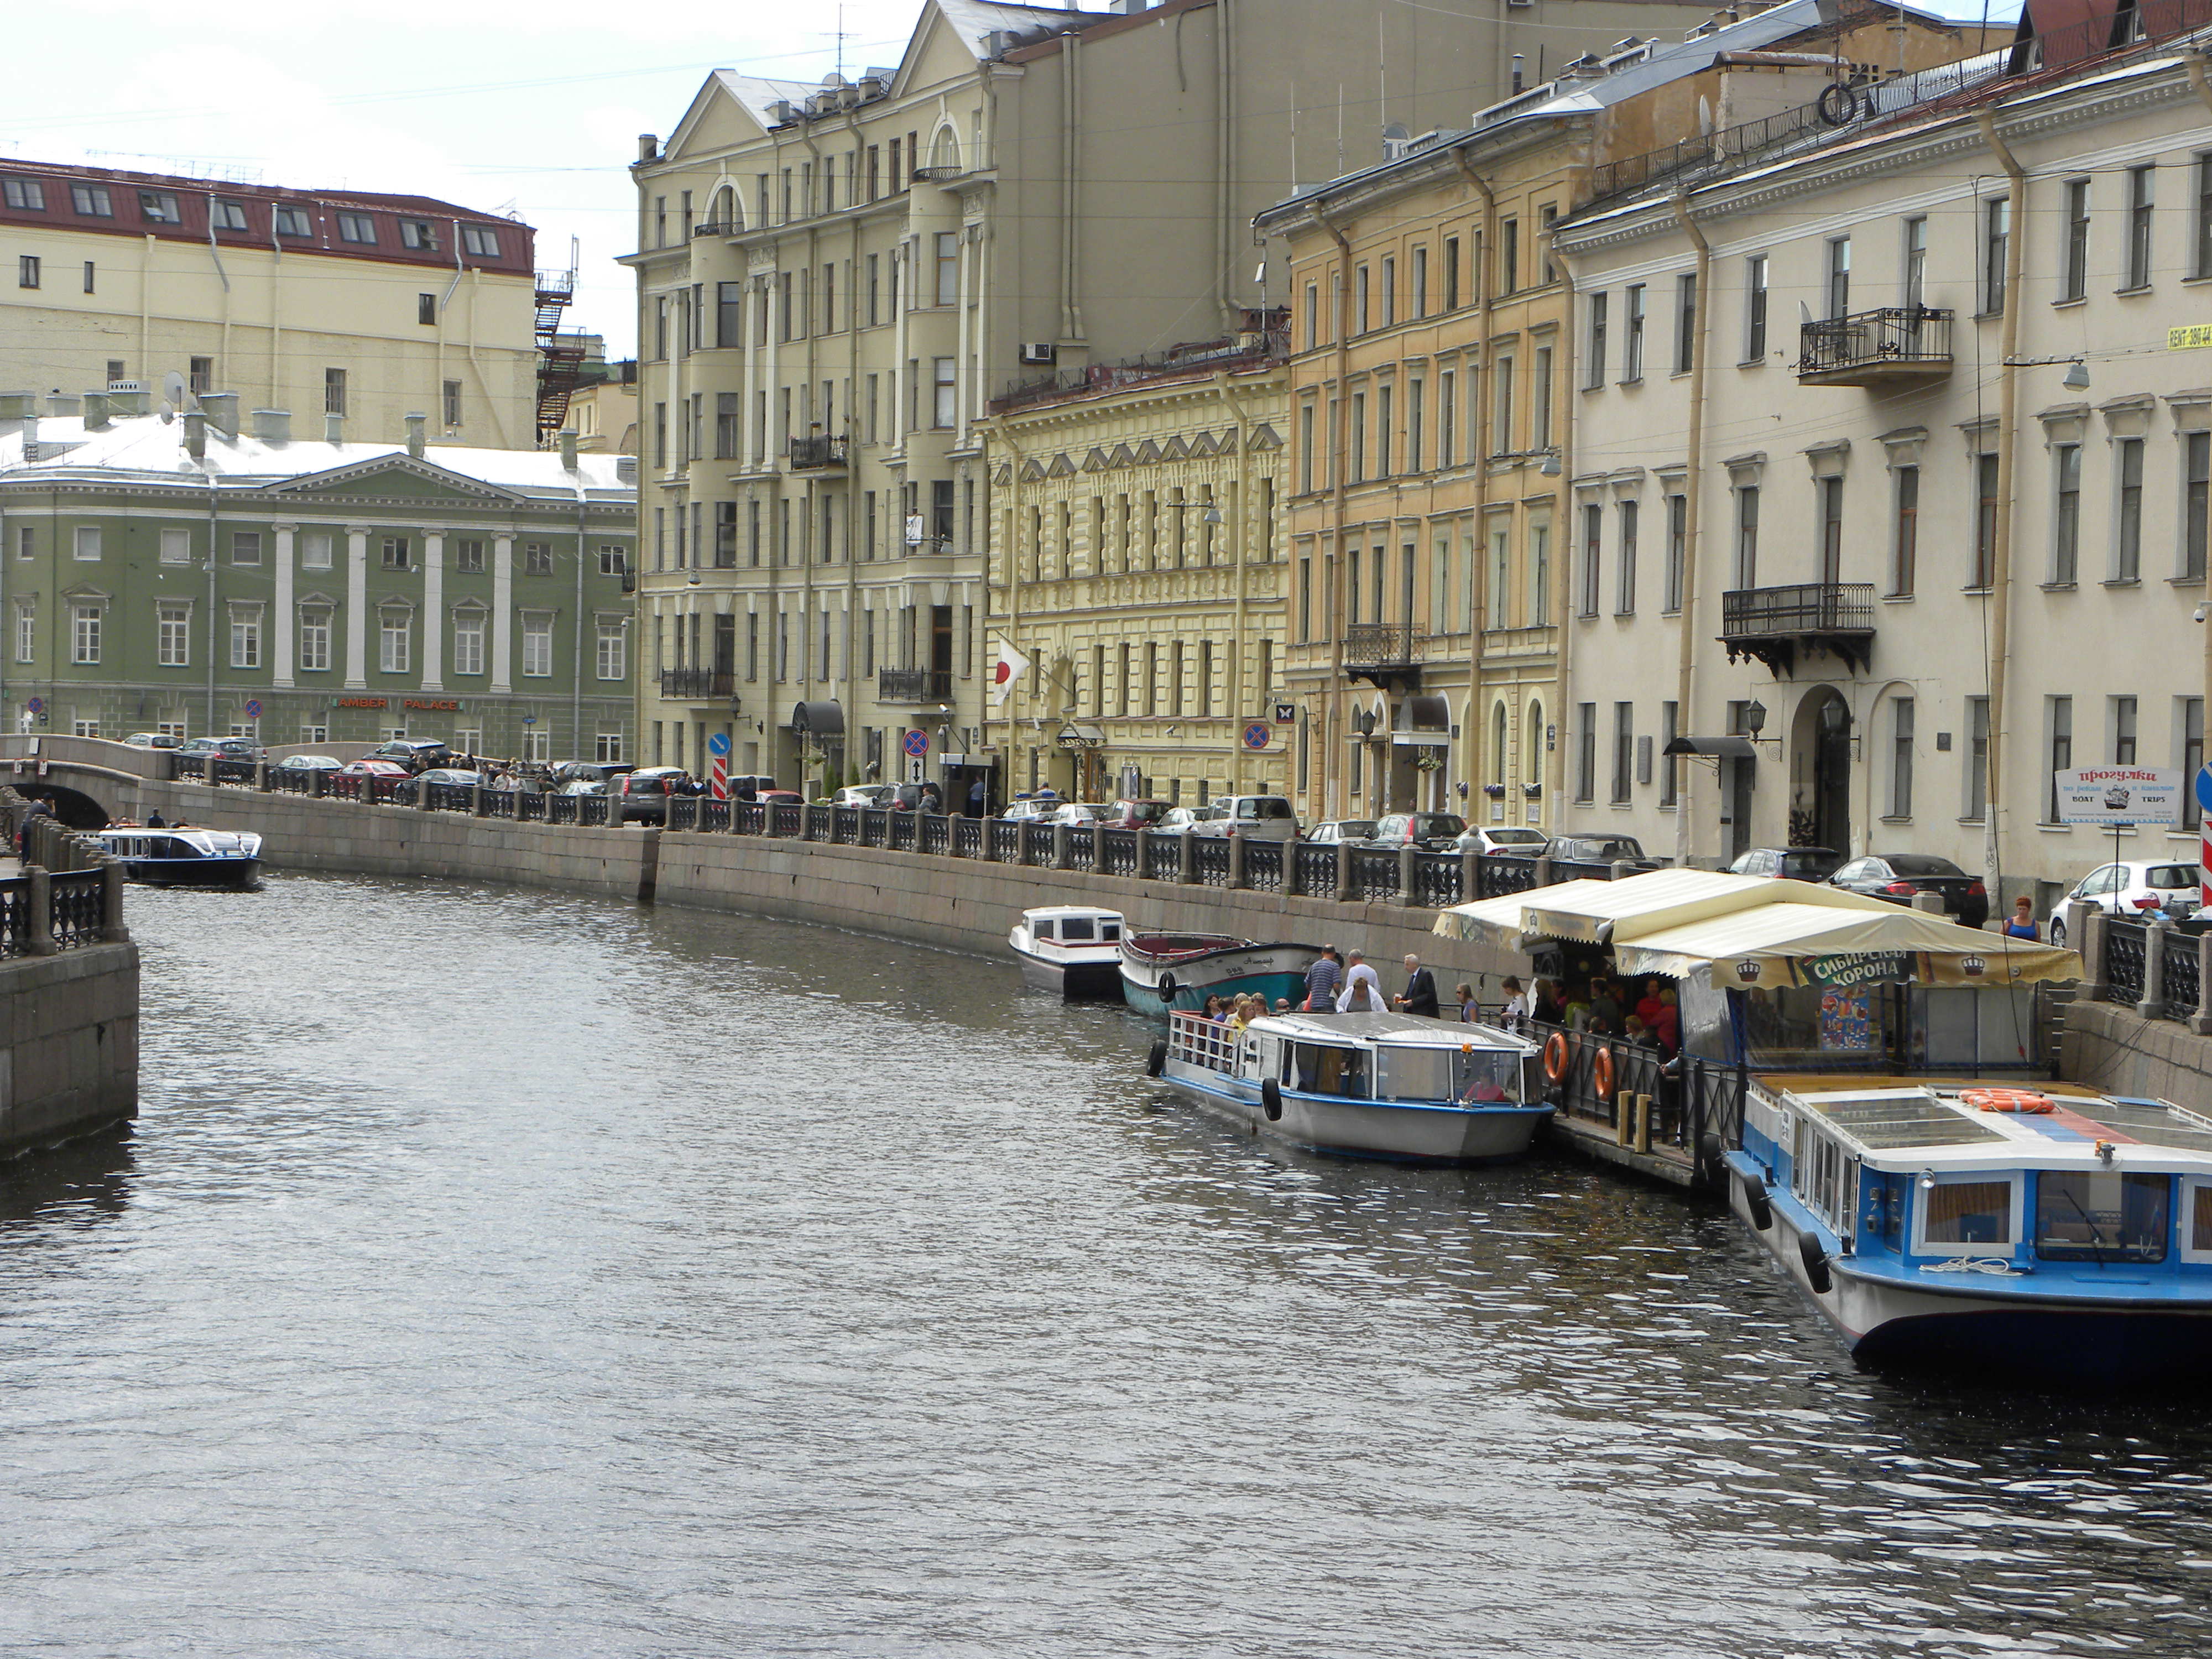
natural, water, boat, building, vehicle, watercraft, infrastructure, sky, body of water, mode of transport, transport hub, lake, city, window, travel, boats and boating equipment and supplies, dock, waterway, harbor, urban area, mixed use, cloud, ship, canal, channel, street, water transportation, port, house, tourism, boating, marina, facade, vacation, transport